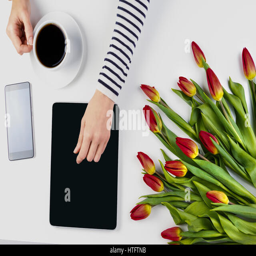
woman hands with computer tablet , cup of coffee , mobile phone and beautiful flowers bunch on the white office table